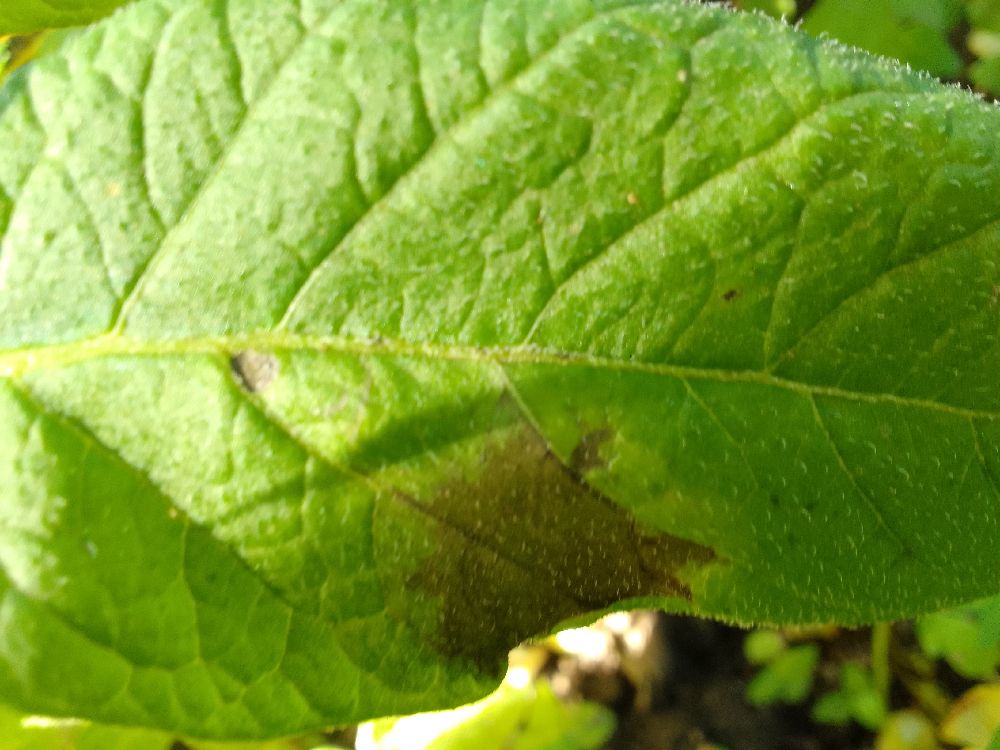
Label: Late blight